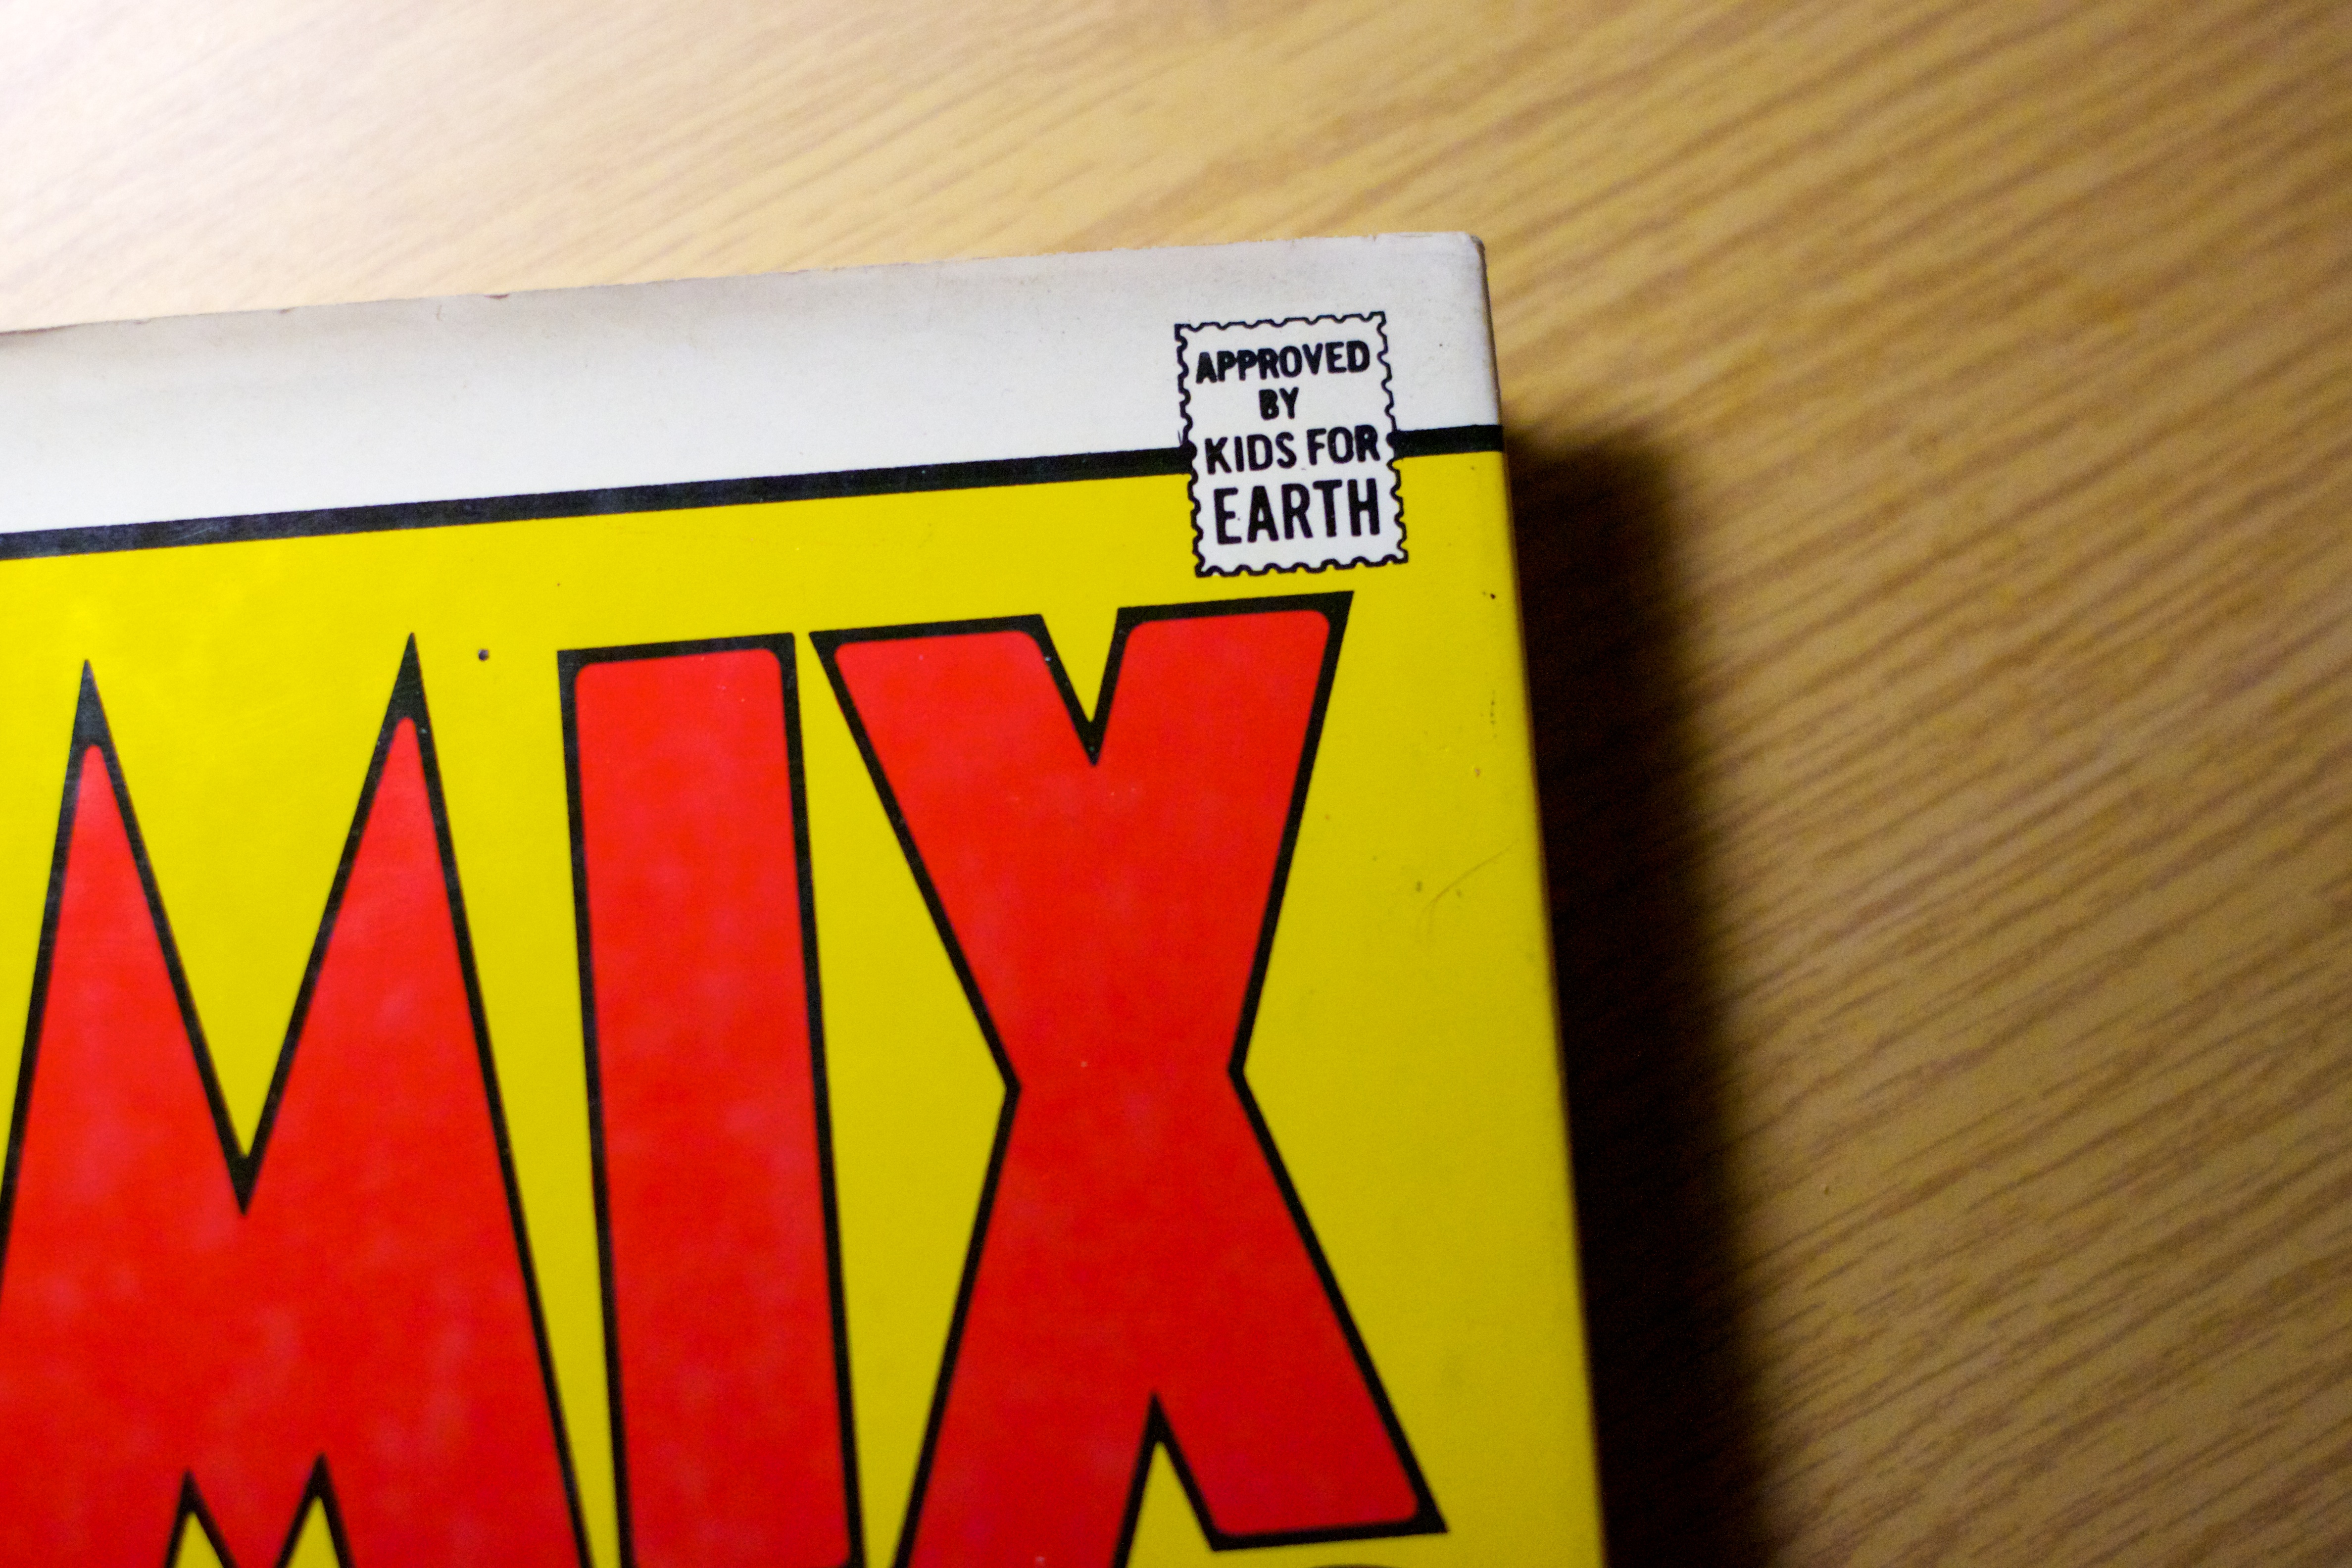
number, color, yellow, brand, font, art, text, shape, comics